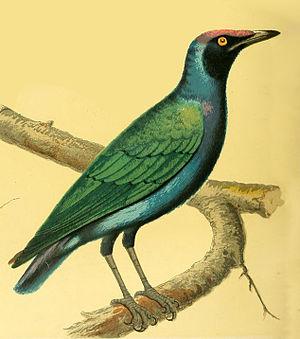
Les Sturnidae sont une famille de passereaux constituée de 33 genres et de 123 espèces existantes.